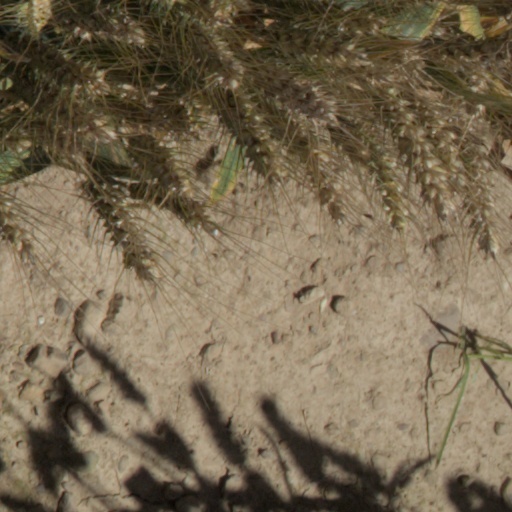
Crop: wheat